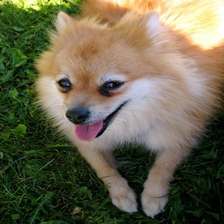
Species: dog
Breed: pomeranian